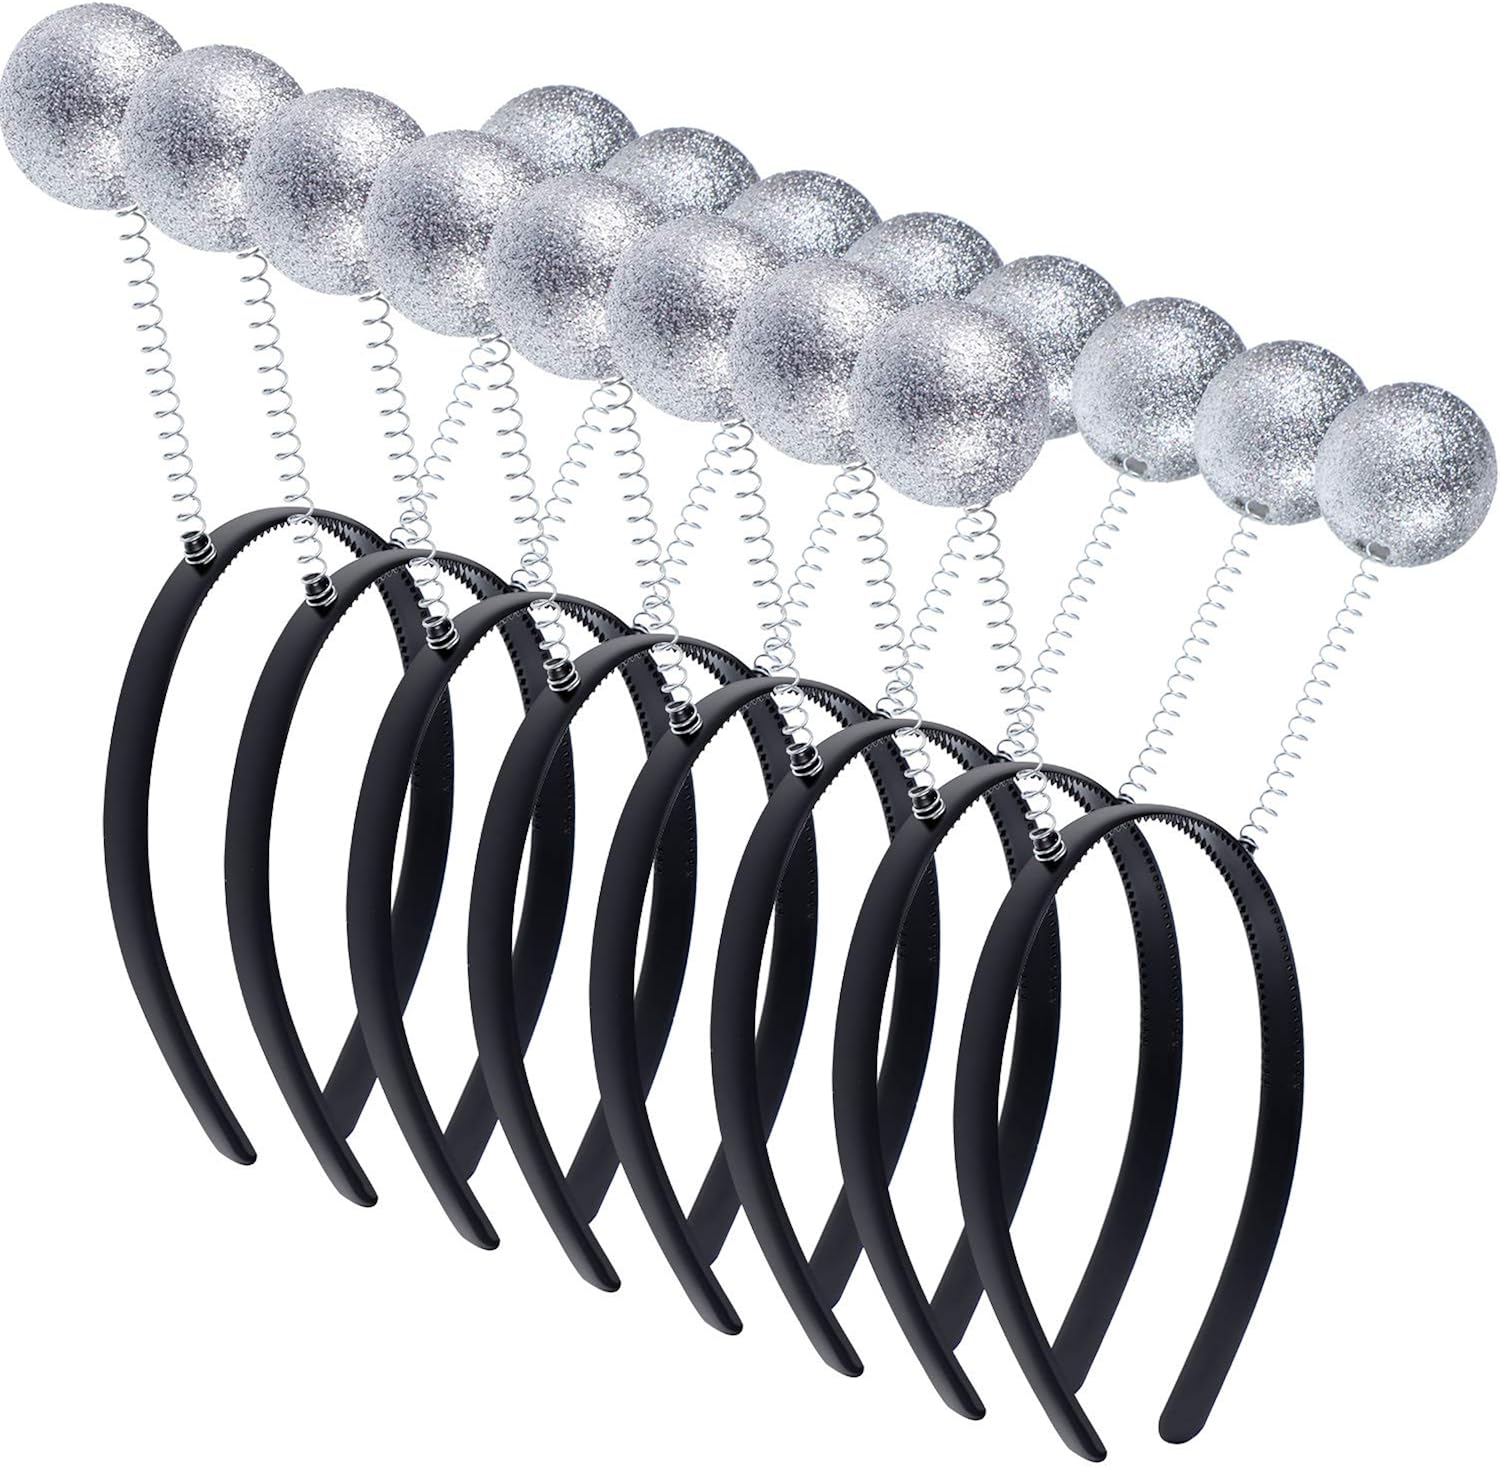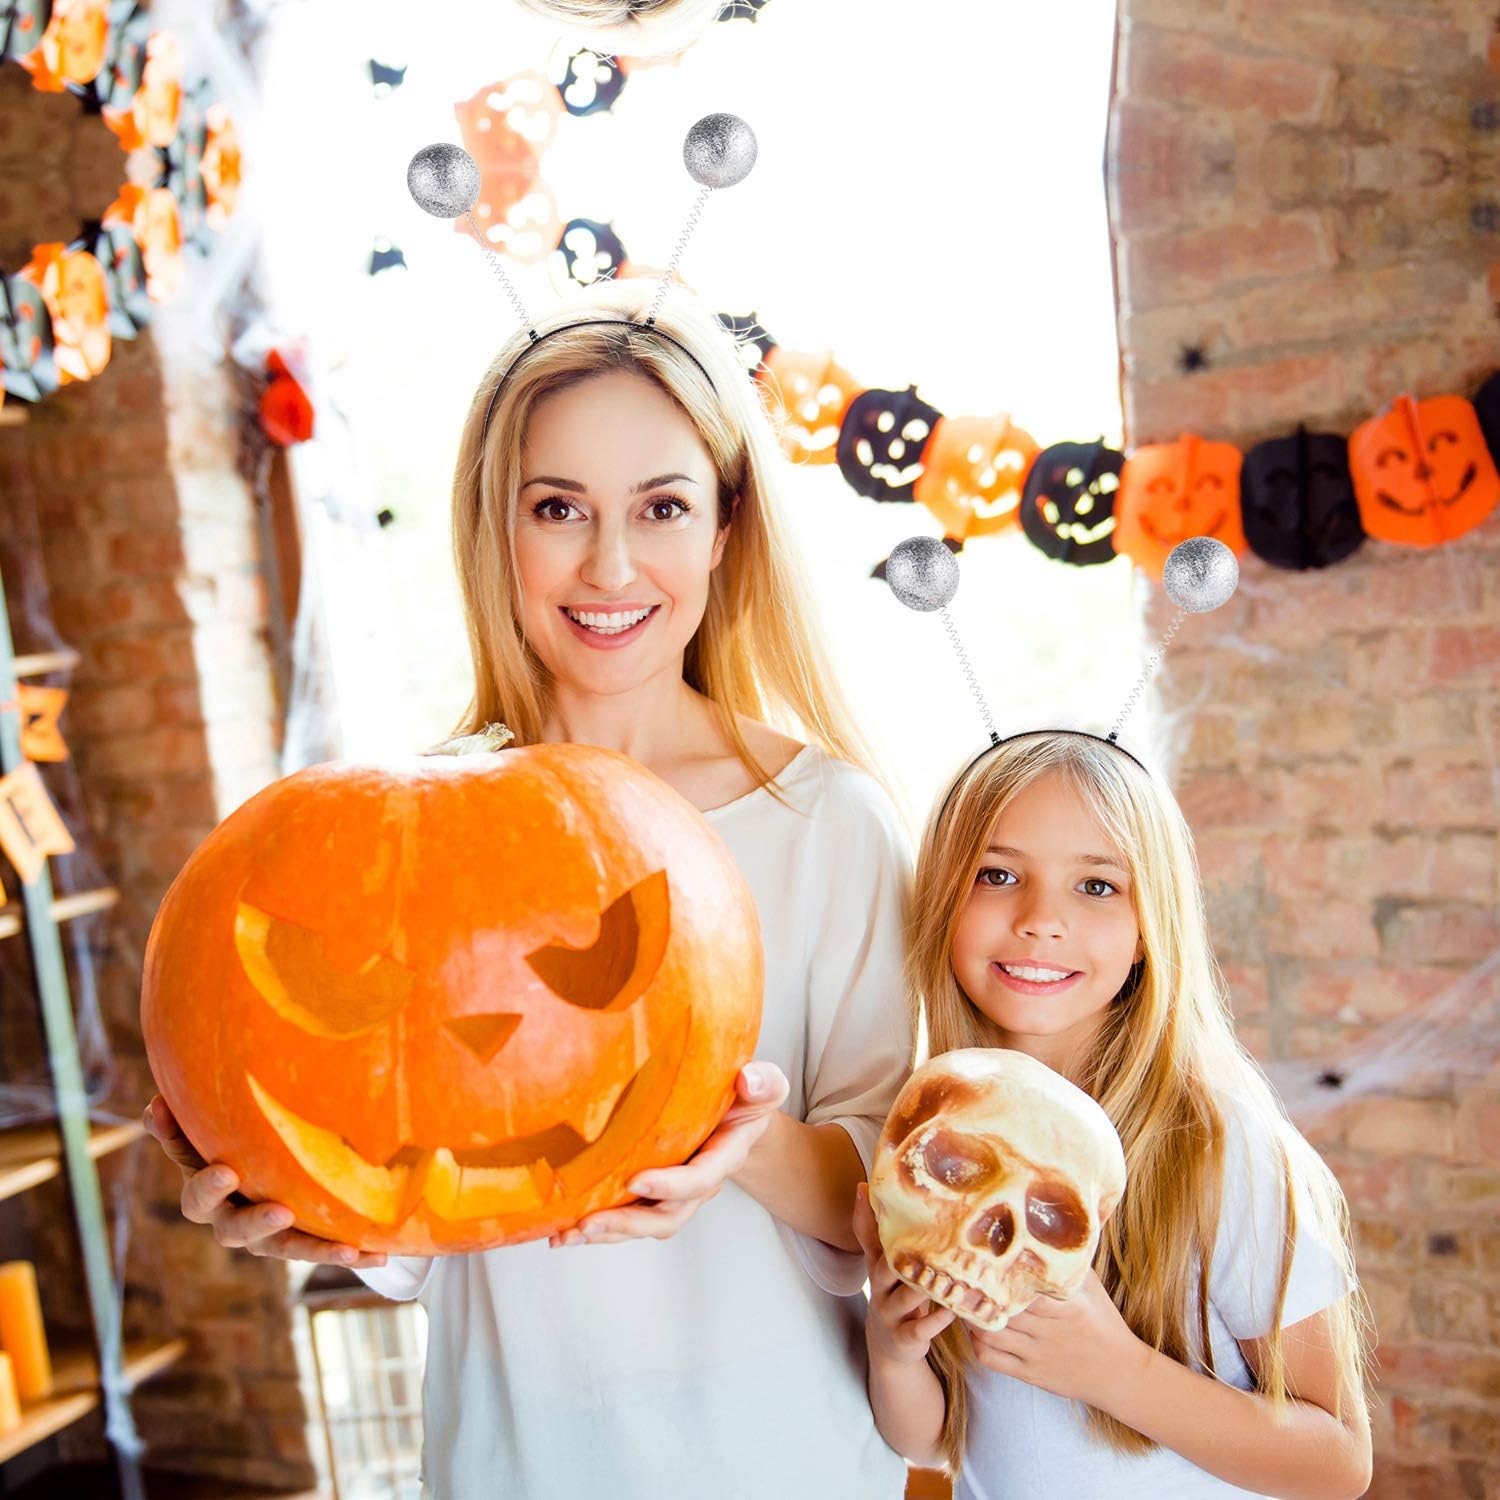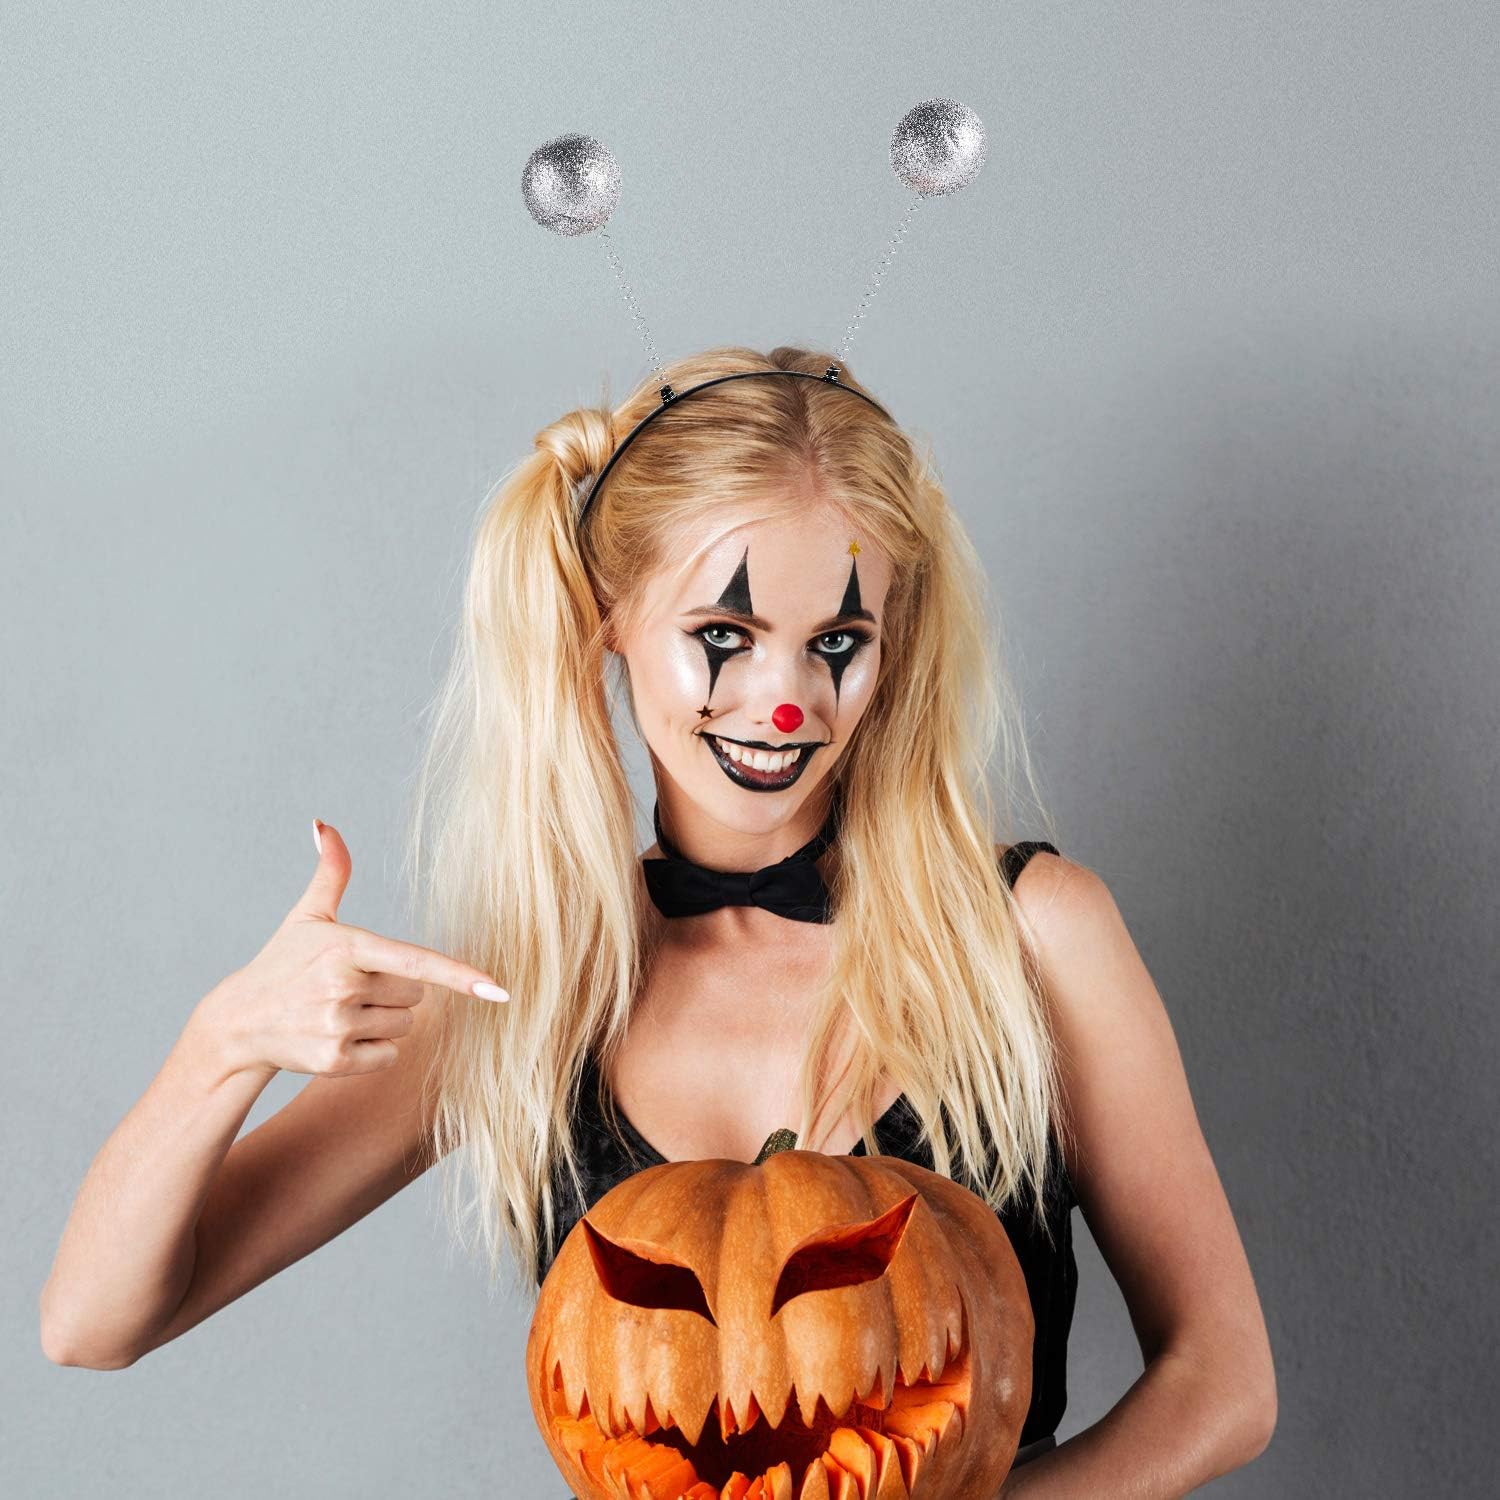
8 Pieces Martian Headband Alien Headband Antenna Headband Ball Head Boppers for Fancy Dress Party and Headwear Accessory (Silver)
Category: AMAZON FASHION
Features:  Design: The martian headband is silver round ball attached to a black plastic headband, novelty design that will make you confidence in all kinds of occasions and can catch the attention.  Multiple uses: You could use them anywhere from your birthday party, bachelor party, school plays and aliens cosplay and costumes, you name it they will fit in.  Suitable crowds: The headband of this material can be stretched or shrunk at will, one size can be suitable for people with different head circumferences, including adults or children, they can get the experience during the wearing process.  Specifications: Material: plastic and foam Quantity: 8 pieces Color: as show the picture  Package includes: 8 x Martian headband
Features: Hand Wash Only | Quantity: this set includes 8 pieces round headbands, enough to allow you to choose to share with friends and families, or use it multiple times on different occasions, it will look cool when applied | Material: the martian headband made with lightweight yet sturdy materials, very light and very comfortable, you'll forget that you're wearing them | Design: the martian headband is silver round ball attached to a black plastic headband, novelty design that will make you confidence in all kinds of occasions and can catch the attention | Multiple uses: you could use them anywhere from your birthday party, bachelor party, school plays and aliens cosplay and costumes, you name it they will fit in | Suitable crowds: the headband of this material can be stretched or shrunk at will, one size can be suitable for people with different head circumferences, including adults or children, they can get the experience during the wearing process